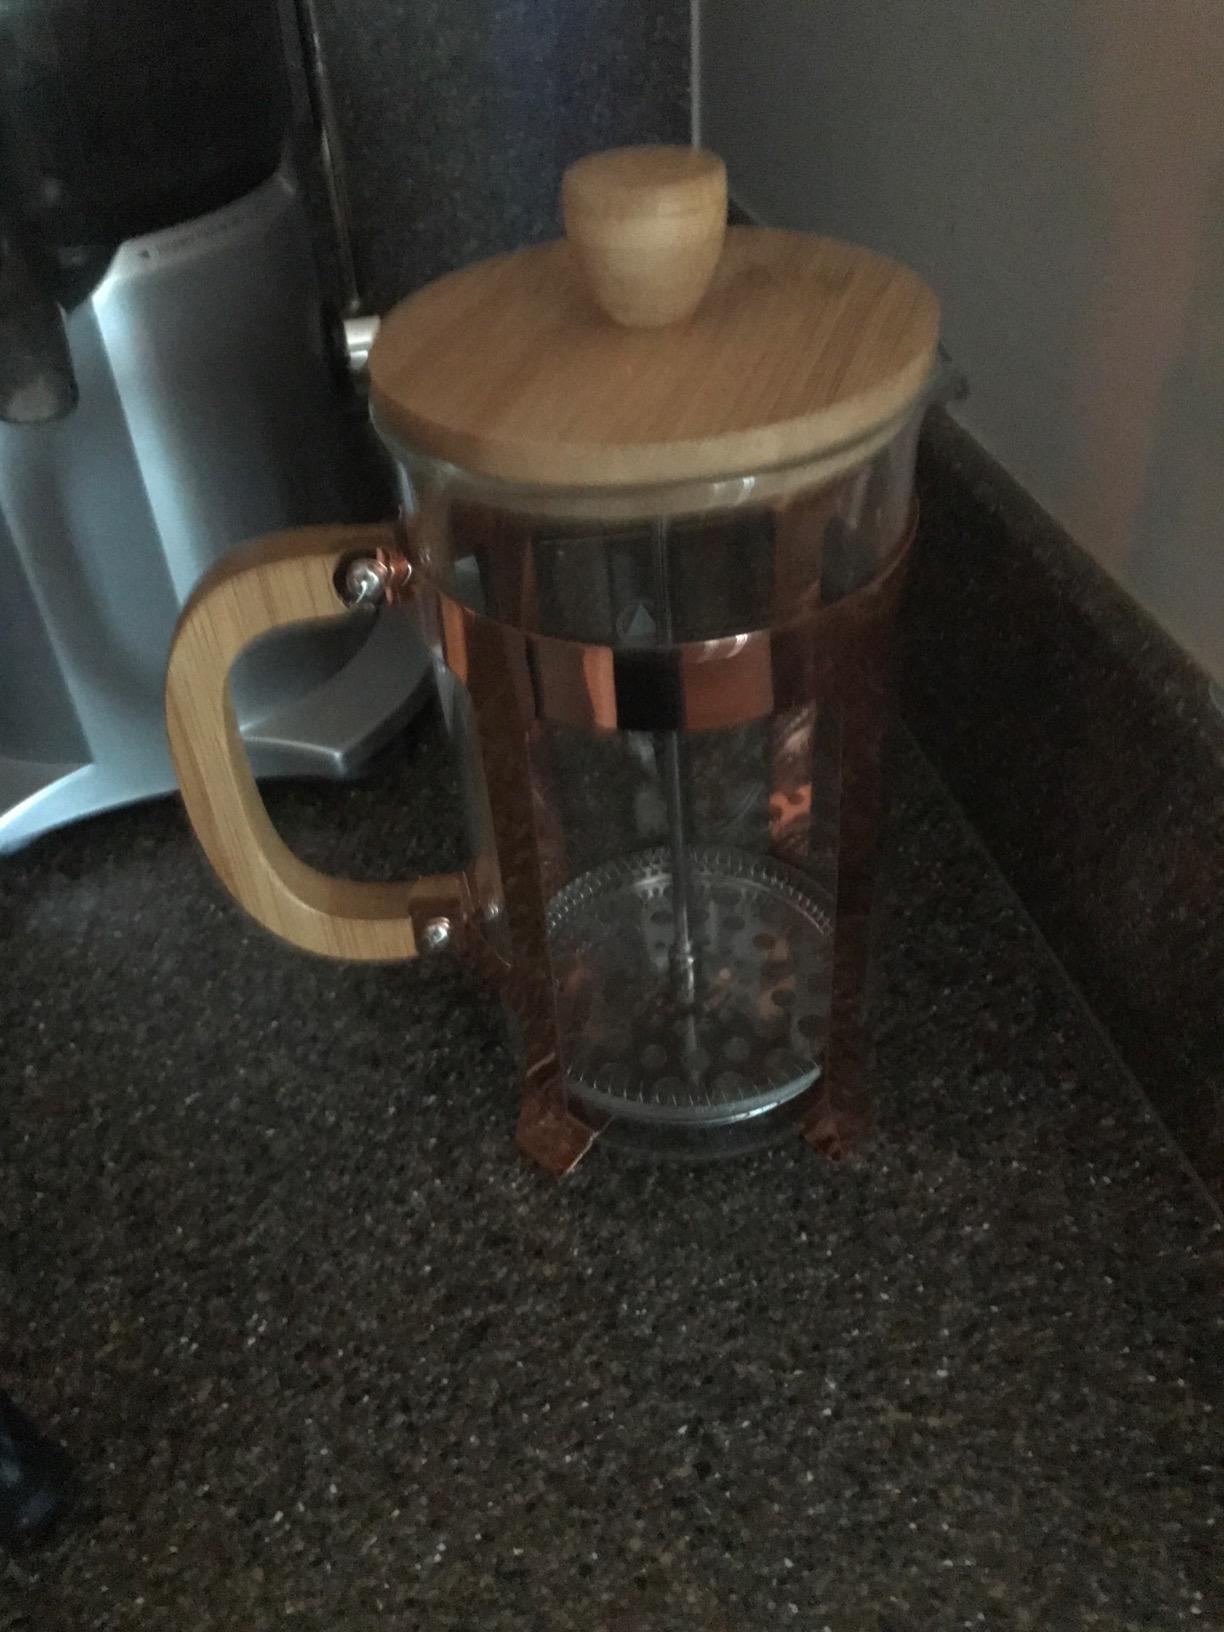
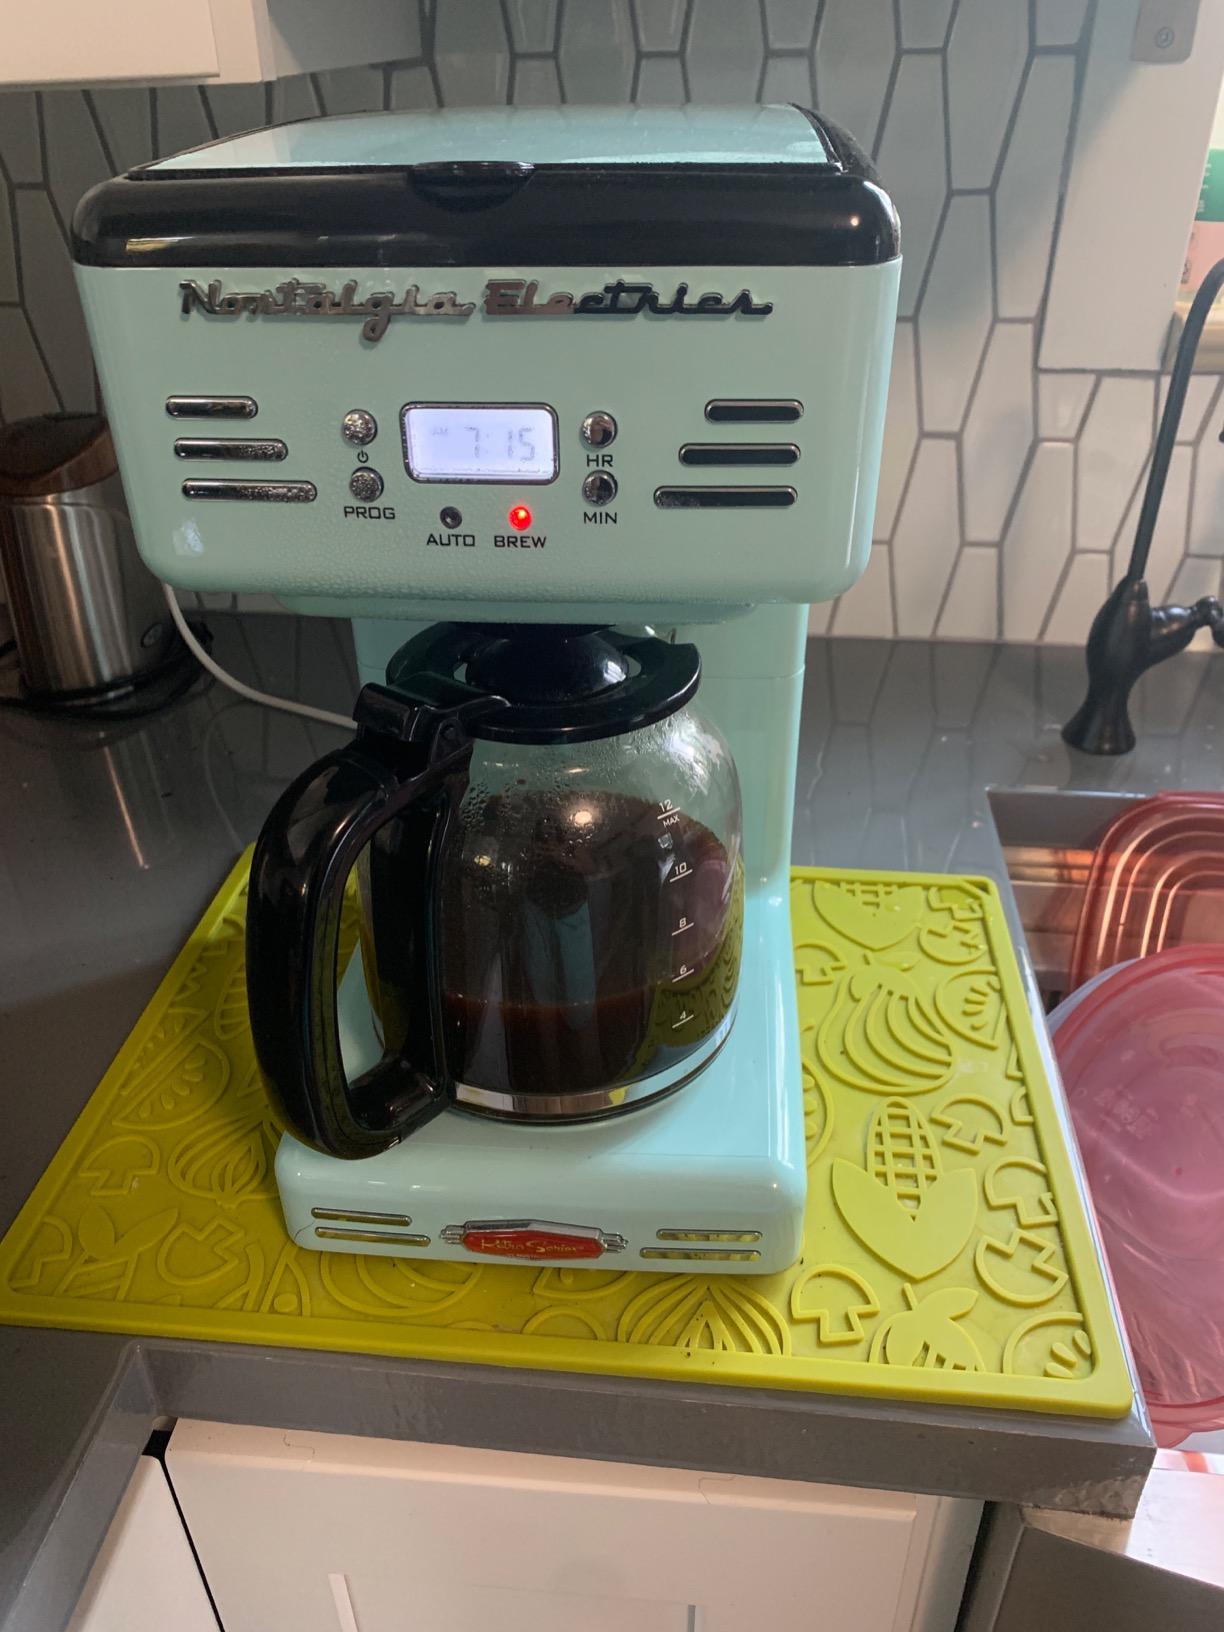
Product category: items_tea
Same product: no